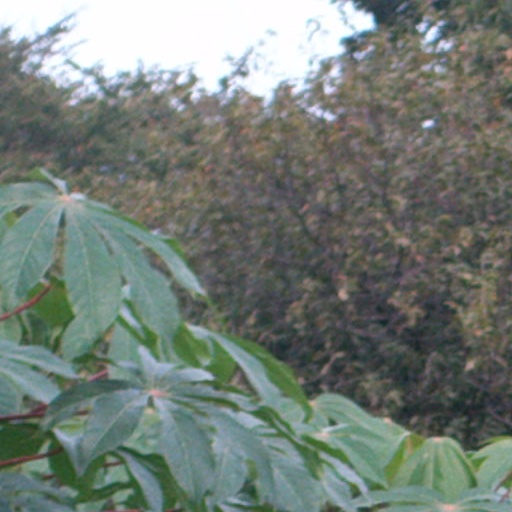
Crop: cassava